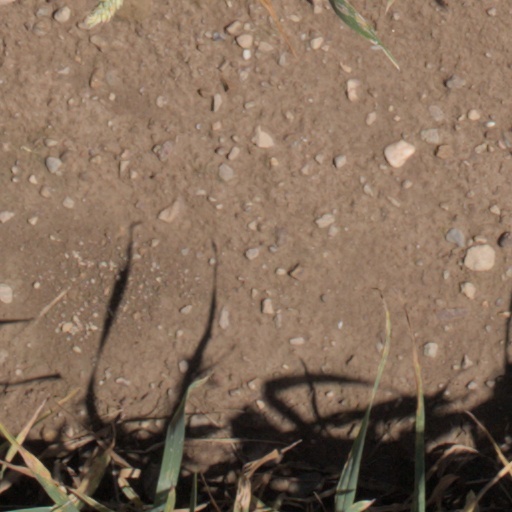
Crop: wheat